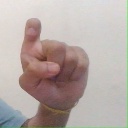
अक्षर: इ